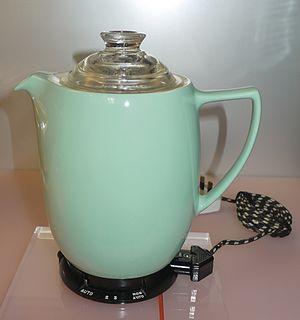
Russell Hobbs est une marque anglaise, spécialiste du petit électroménager, dont le siège est situé à Failsworth, près de Manchester, en Angleterre.